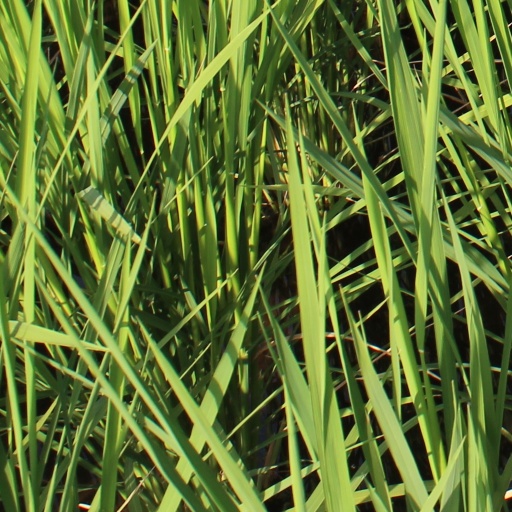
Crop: rice